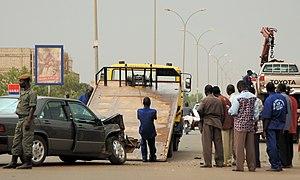
Accident de voitures latéral sur l'avenue Charles de Gaulle à Ouagadougou. This is a retouched picture, which means that it has been digitally altered from its original version. Modifications: noise reduction by Lycaon (talk).
Un accident de la route est une collision non désirée, non prévue et mal anticipée, qui a lieu sur le réseau routier entre un engin roulant d'une part et toute autre chose ou personne fixe ou mobile d'autre part qui engendre des blessures humaines et/ou des dégâts matériels. De nombreux facteurs contribuent aux risques de collision tels que l'état de la chaussée, le volume de circulation, une vitesse de circulation inadaptée, l’environnement routier, la météorologie, l'expérience du conducteur mais aussi son comportement et son état physique.